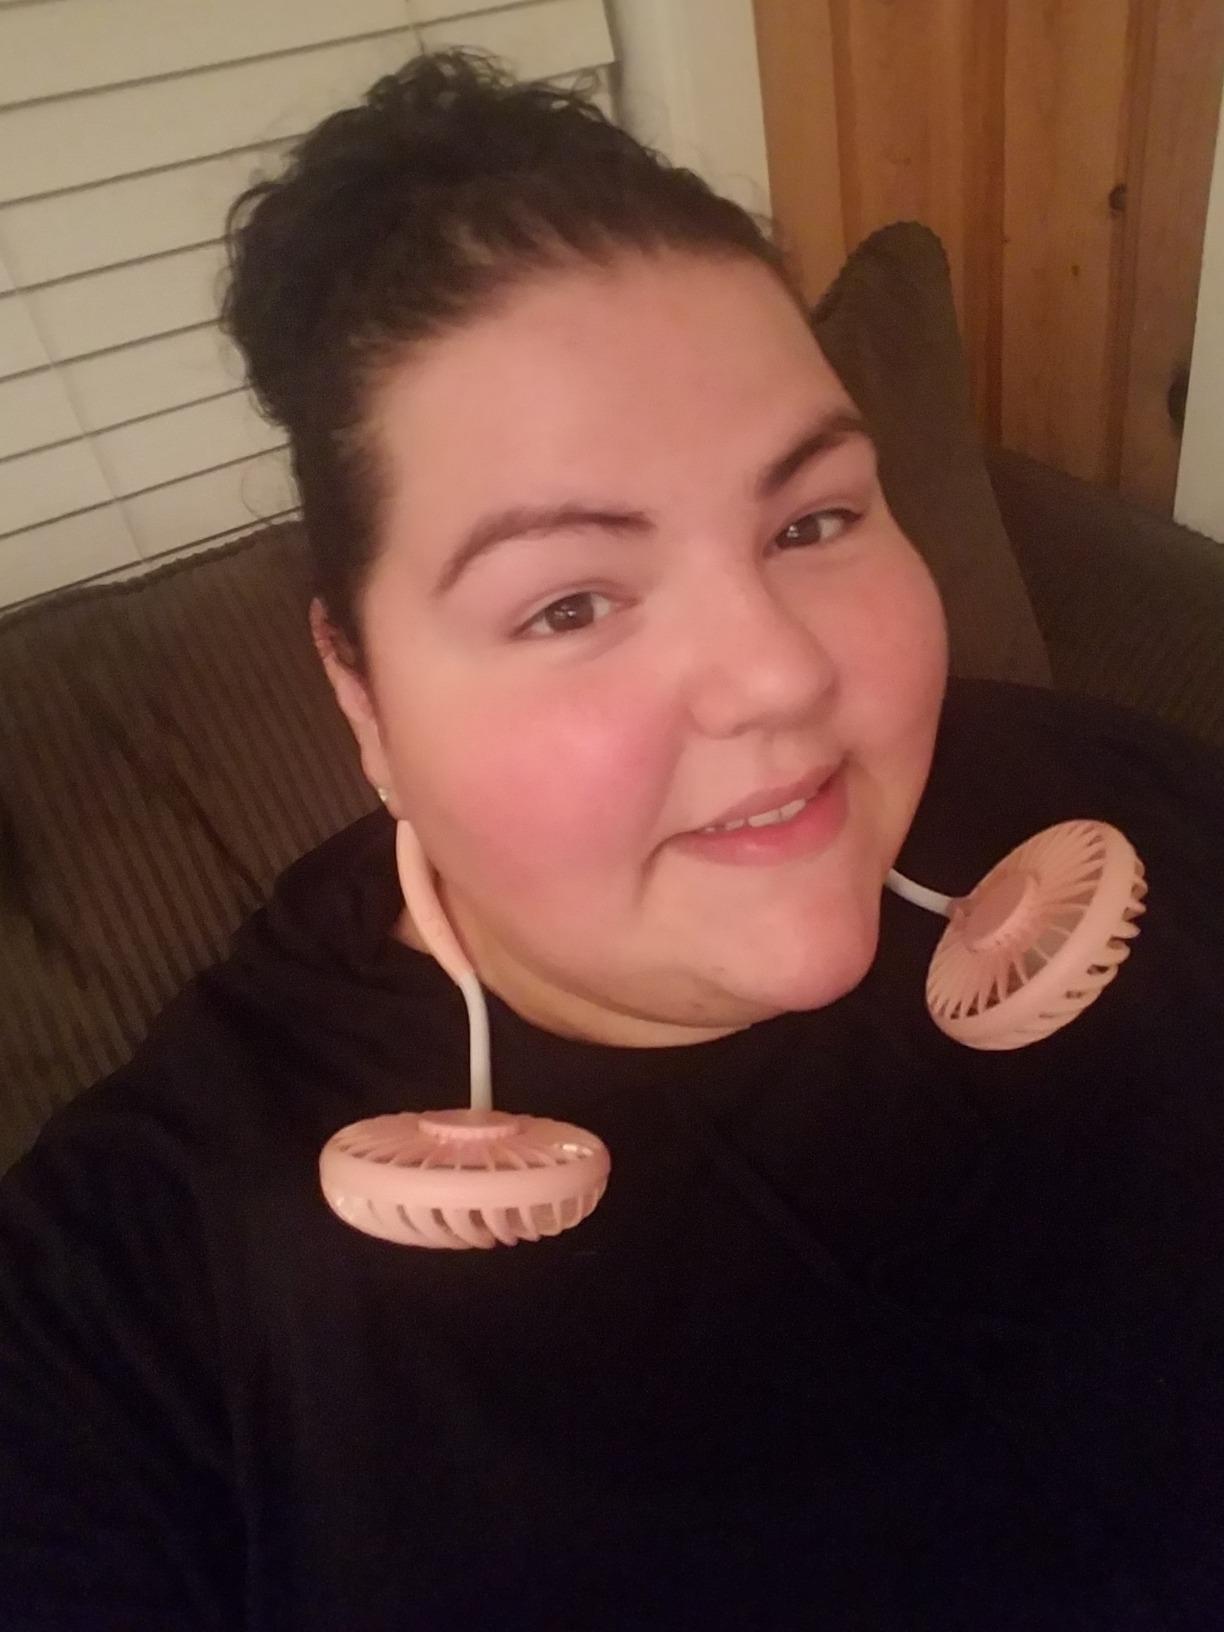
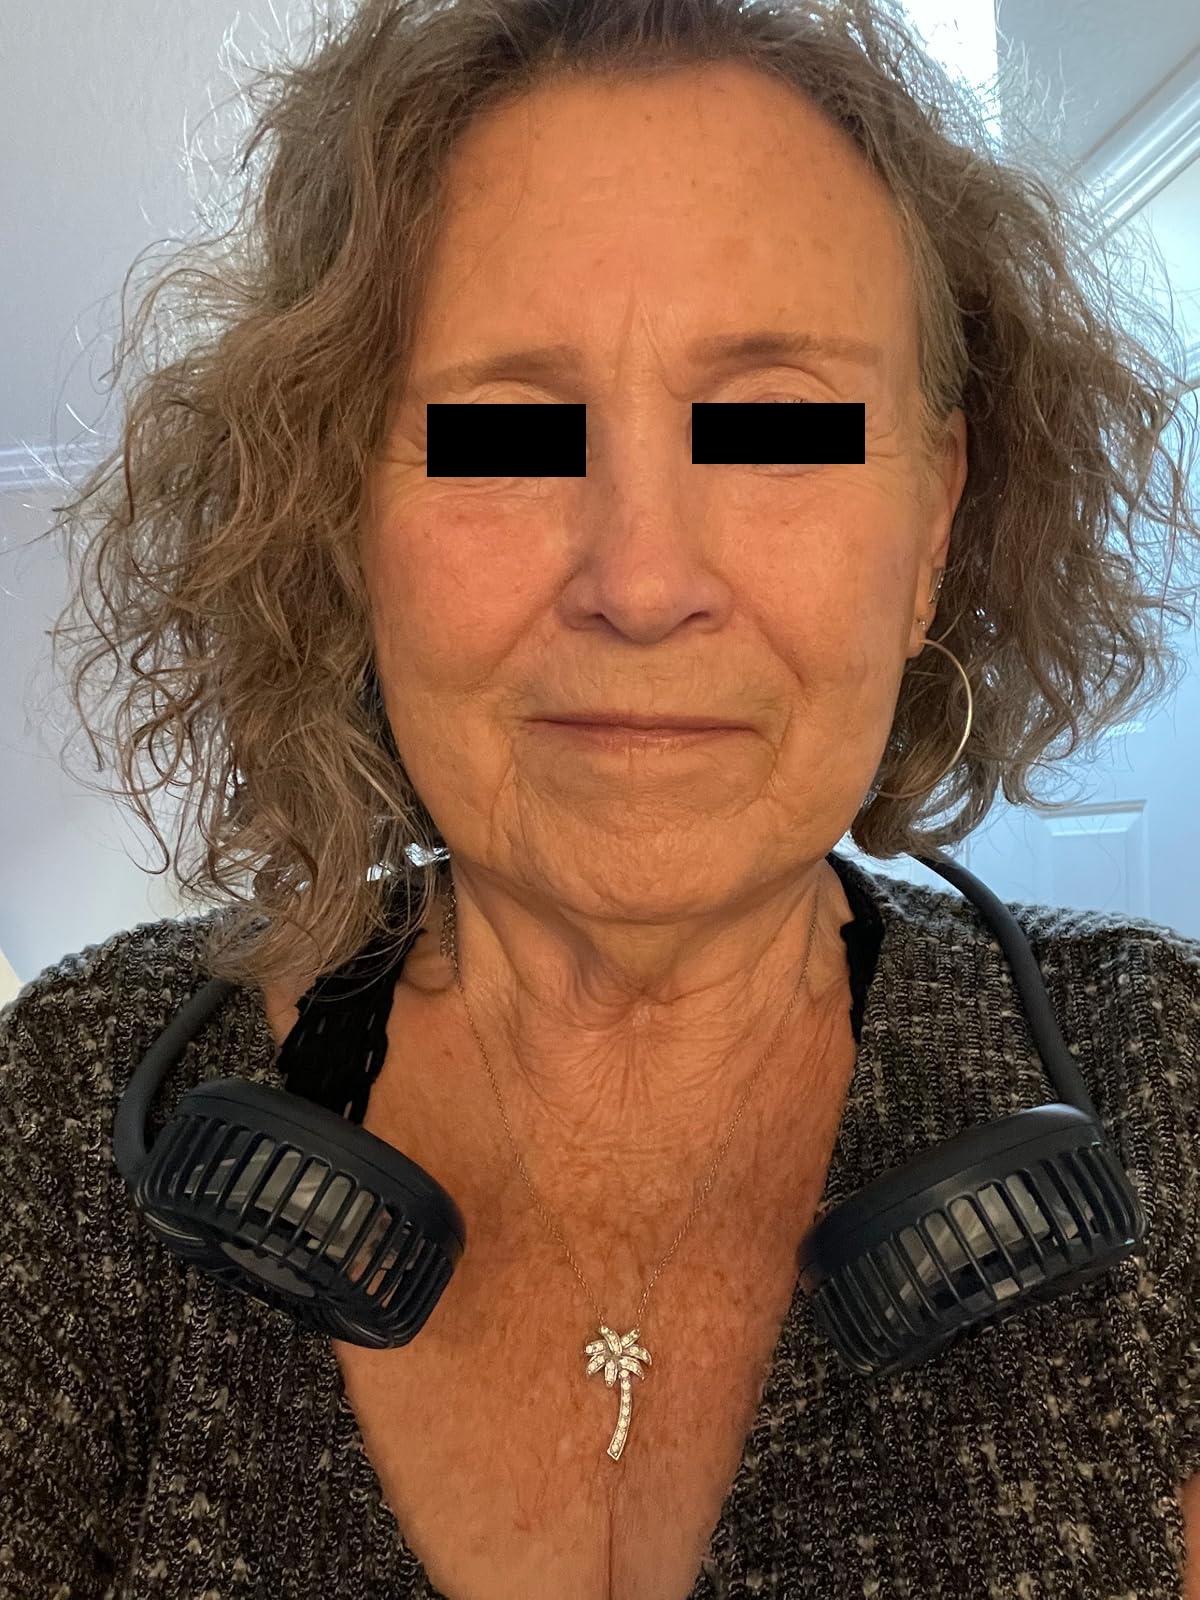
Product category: fan
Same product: no